Madrasa of Granada

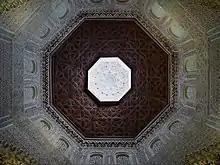
Ceiling of the prayer room

The madrasa was founded in 1349 CE by Yusuf I, the Nasrid emir of Granada at the time. Madrasas were a type of Islamic institution newly introduced to the region at that time, having originated in Seljuk Iran in the 11th century and then spread progressively west. Madrasas then appeared first in the late 13th century in Marinid-ruled Morocco, where many were built around this period (e.g. the Madrasa as-Saffarin and the Madrasa al-Attarin in Fes), possibly influencing the design of the Nasrid madrasa in turn. The Madrasa of Yusuf I is the only major one known to have been built in al-Andalus. (The only other known madrasa in the country was a smaller, private madrasa built earlier in Malaga.) As with most madrasas in other cities, the Nasrid Madrasa was built next to the city's main mosque.